Pennsylvania Route 641

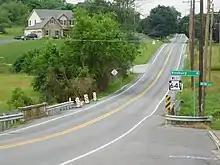
PA 641 westbound in Newburg

PA 641 begins at an intersection with US 522 north of the borough of Shade Gap in Dublin Township, Huntingdon County, heading east on two-lane undivided road past homes and businesses and soon crossing PA 35. Past here, the road curves to the southeast and runs past more development before heading into forested areas. The route continues through woodland with sparse homes and curves to the east, running through a mix of fields and trees and passing through the community of Neelyton. PA 641 heads back into forests and turns northeast to ascend Tuscarora Mountain. The road makes a hairpin turn to the south and continues to climb the mountain.